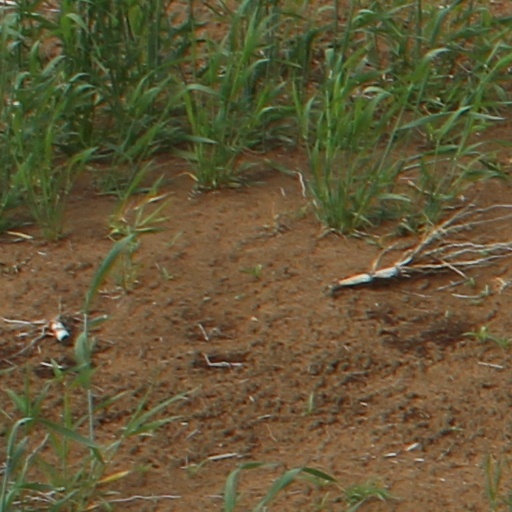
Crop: wheat